Todd Clever

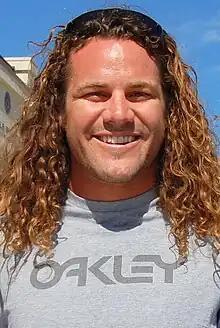
Clever at the 2010 Churchill Cup

Todd Stanger Clever (born January 16, 1983) is an American retired rugby union player. He became the first American to play Super Rugby. At the international level, he was a member of the United States national team, served as captain, and is the most capped player in United States rugby union history.